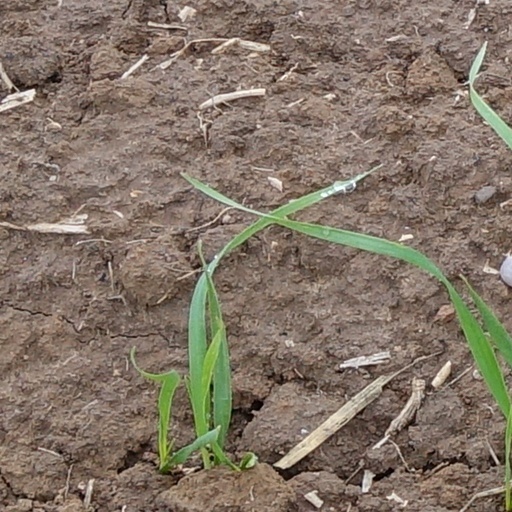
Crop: wheat